Hybrid vehicle drivetrain

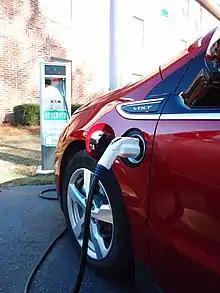
Chevrolet Volt charging

A plug-in hybrid electric vehicle (PHEV) has two defining characteristics. It: